Papal travel

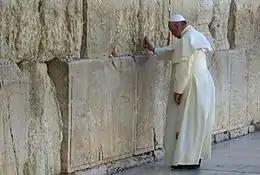
Pope Francis at the Western Wall in Jerusalem, 2014

Papal travel outside Rome has been historically rare, and voluntary travel of the pope was non-existent for the first 500 years. Pope John Paul II (1978–2005) undertook more pastoral trips than all his predecessors combined. Pope Francis (2013–2025), Pope Paul VI (1963–1978) and Pope Benedict XVI (2005–2013) also travelled globally, the latter to a lesser extent due to his advanced age.